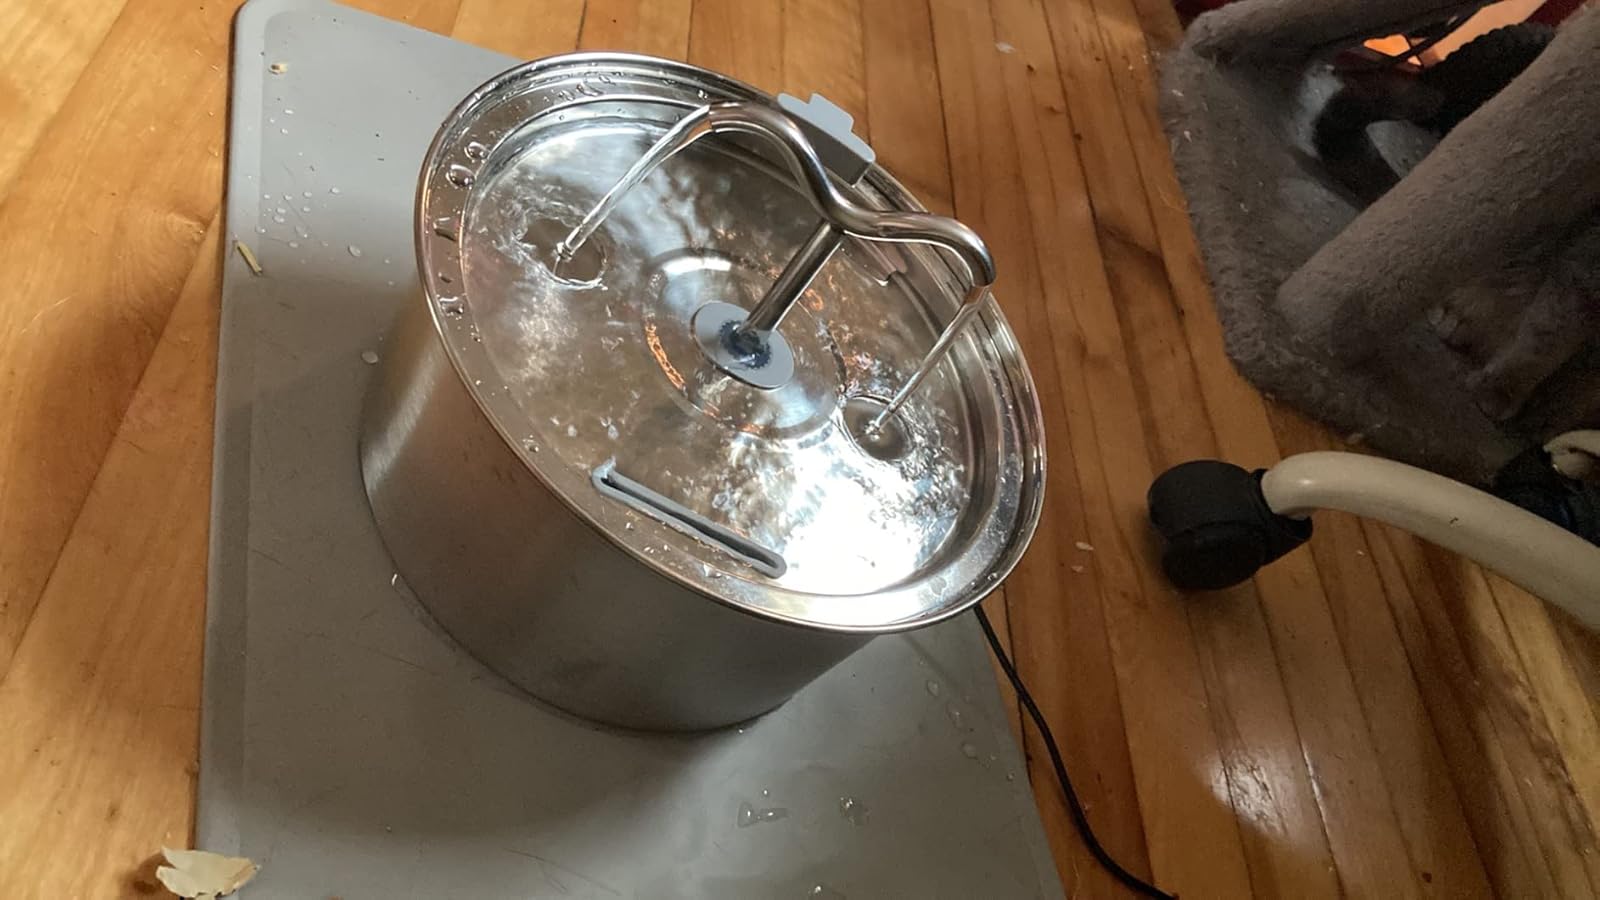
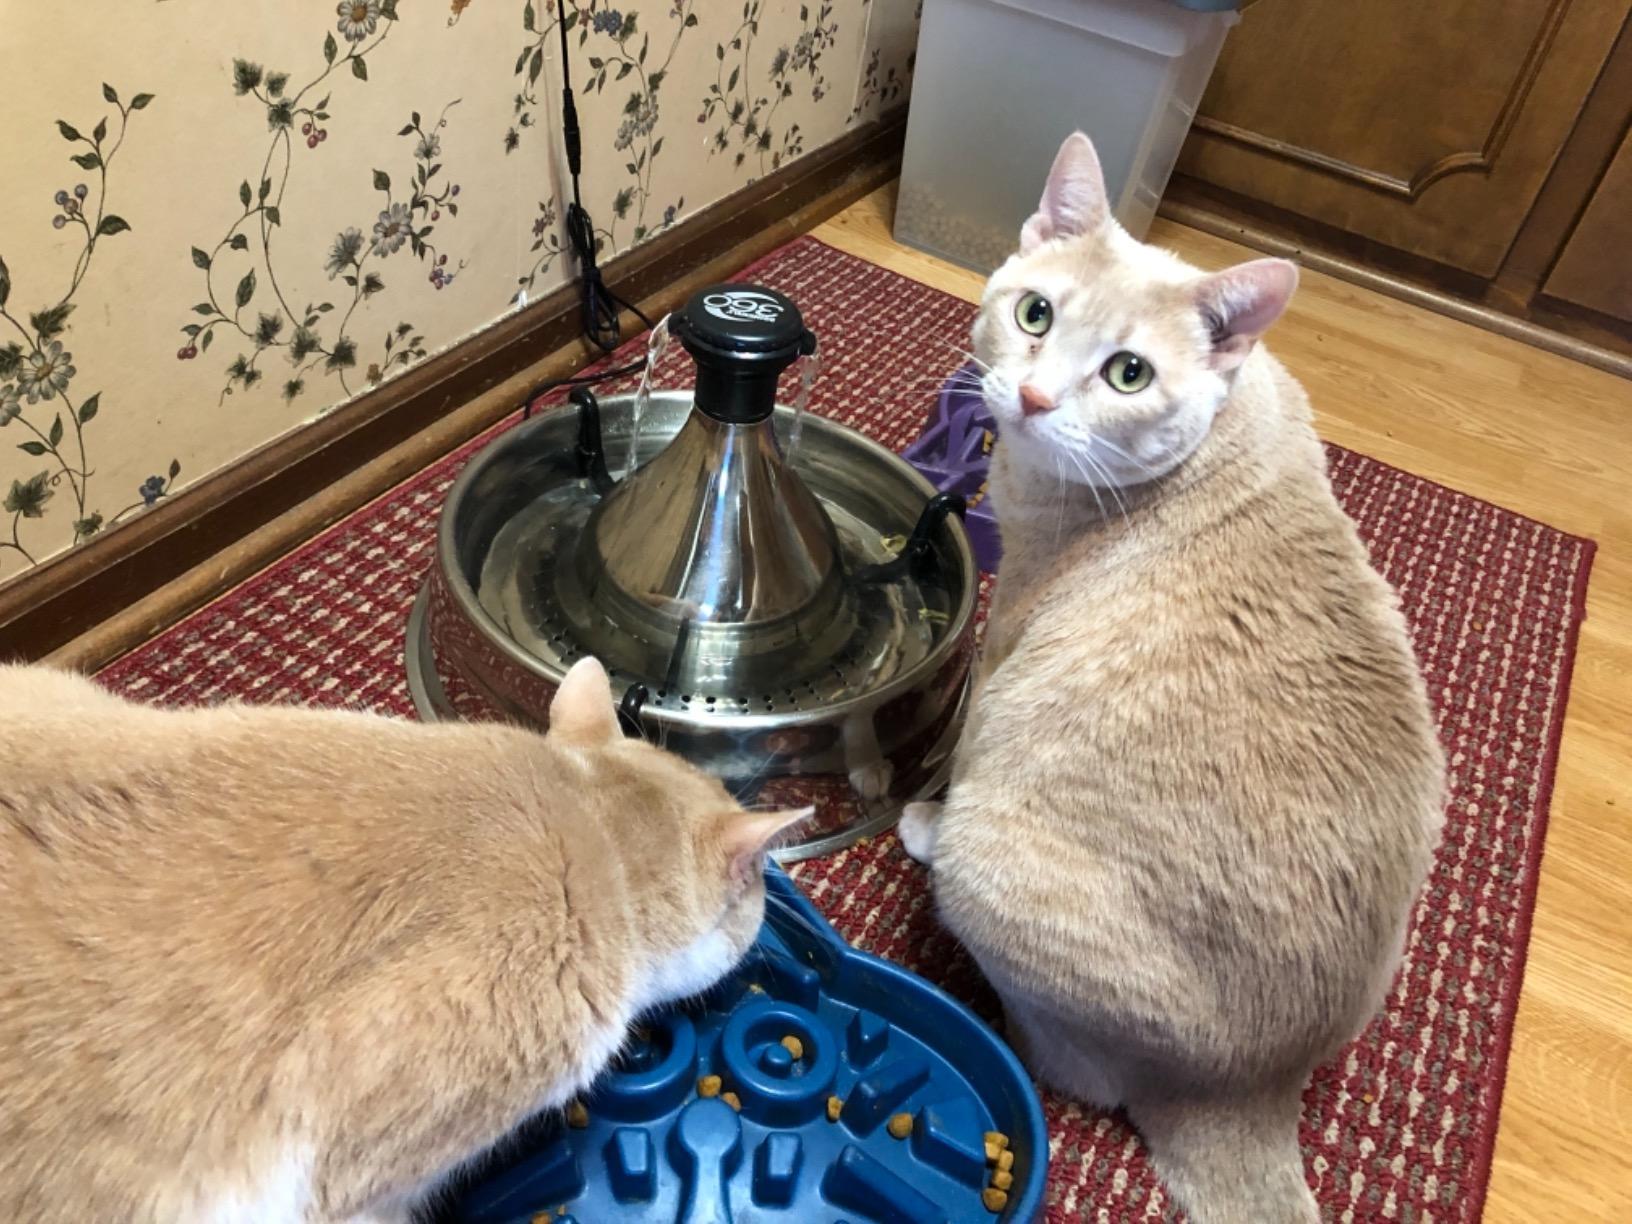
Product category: items_bowl
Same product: no